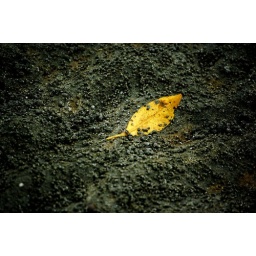
A silver lining in the cloud of doubts.